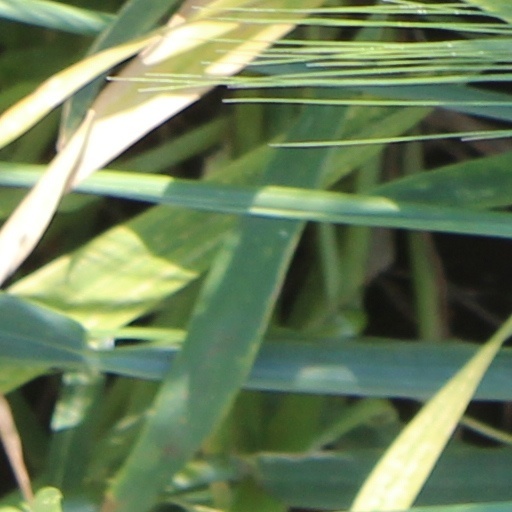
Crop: wheat